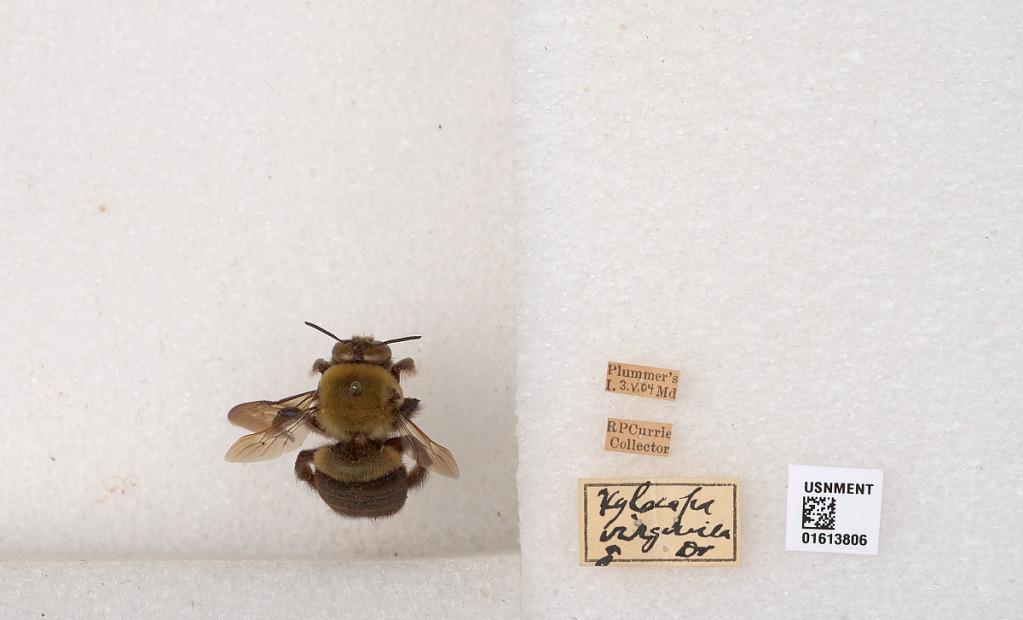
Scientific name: Xylocopa (Xylocopoides) virginica virginica (Linnaeus)
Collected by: R. Currie
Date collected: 1904-5-3
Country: United States
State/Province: Maryland
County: Montgomery
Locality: Plummers Island
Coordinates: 38.9705, -77.1763